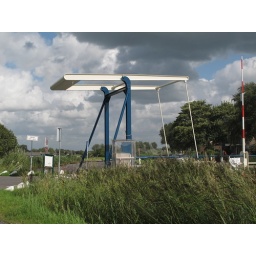
Brug over de Waver. Hier begint de weg door de polder Mijdrecht.Bridge over the Waver. Here the road through the polder Mijdrecht begins.